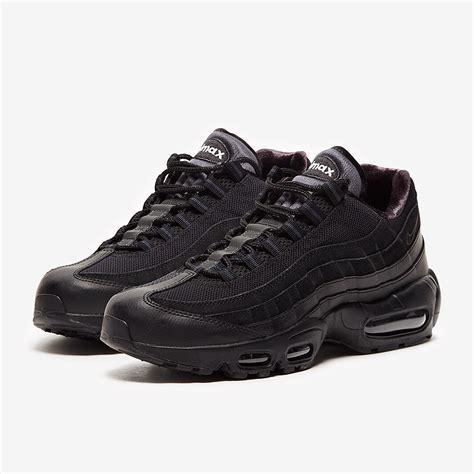
Brand: Nike
Model: Air Max 95 Essential